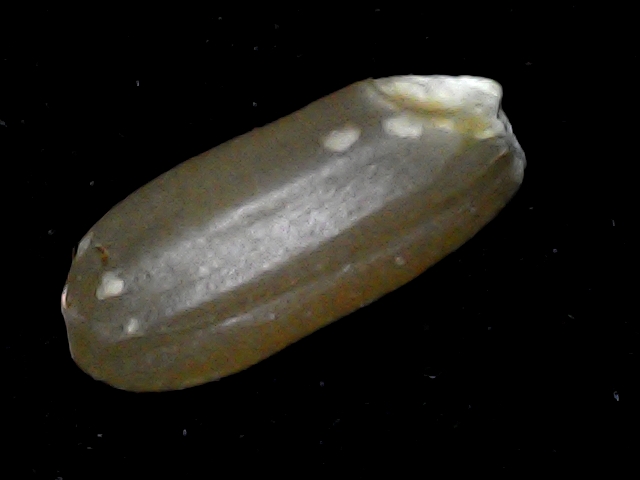
Rice variety: BD76